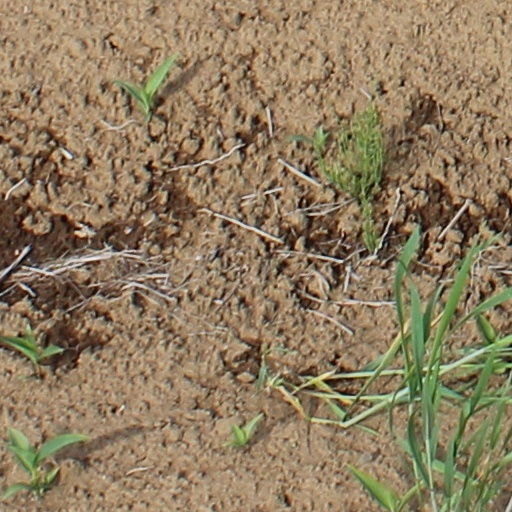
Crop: wheat